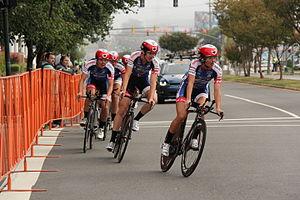
Lauren Rauck-Komanski est une coureuse cycliste américaine. Elle fait partie de l'équipe Twenty16-Ridebiker.
Le contre-la-montre par équipes féminin aux championnats du monde de cyclisme sur route 2015 a eu lieu le 21 septembre 2015 à Richmond, aux États-Unis.
L'équipe cycliste Sho-Air Twenty20 est une équipe cycliste féminine professionnelle américaine, créée en 2005, elle devient UCI de 2012 à 2013 puis perd son statut UCI pour l'année 2014 avant de le retrouver depuis 2015. Kristin Armstrong et Mara Abbott en ont notamment fait partie. Elle est dirigée par Nicola Cranmer.